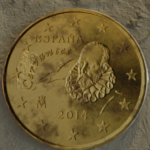
Coin value: 10cents
Country: es
Edition: 10cen